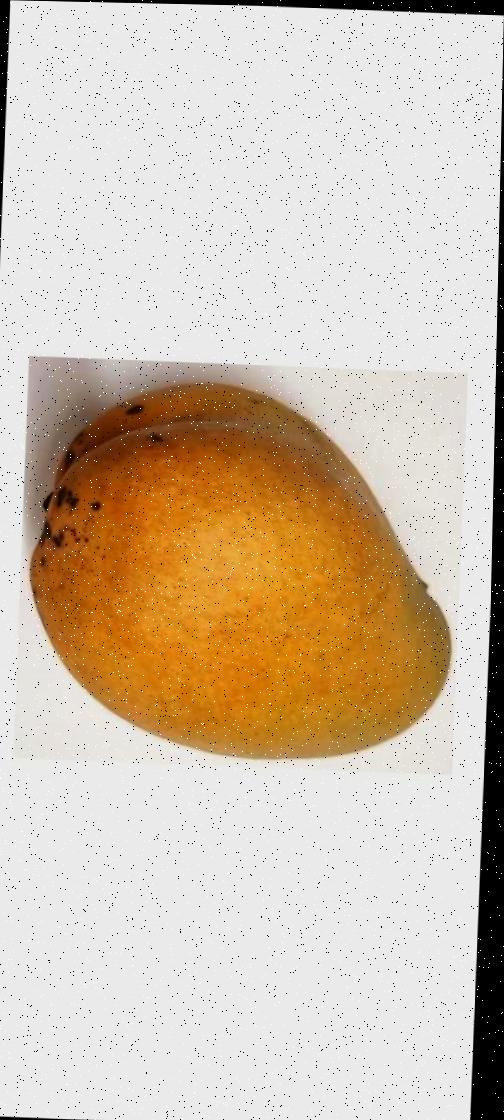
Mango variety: Bari-11